Louise Kirkby Lunn

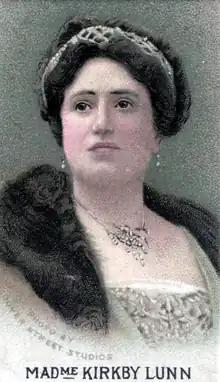
young to middle-aged white woman with dark hair, diamond necklace and fur collar

Louise Kirkby Lunn (8 November 1873 – 17 February 1930) was an English coloratura contralto (sometimes classified as a dramatic mezzo-soprano). Born into a working-class family in Manchester, She appeared in many French and Italian operas, but was best known as a Wagnerian. In addition to many appearances at the Royal Opera House, Covent Garden, London, she was seen frequently at the Metropolitan Opera, New York in the early years of the 20th century. She died in London, aged 56.